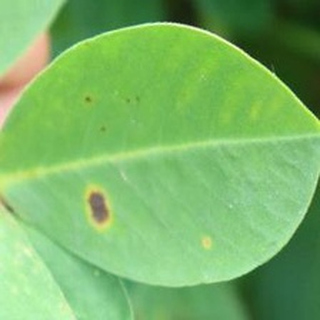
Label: groundnut_early_leaf_spot